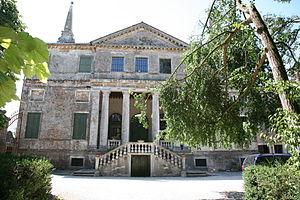
La villa Repeta est une villa veneta d'Andrea Palladio sise à Campiglia dei Berici, dans la province de Vicence et la région Vénétie en Italie.